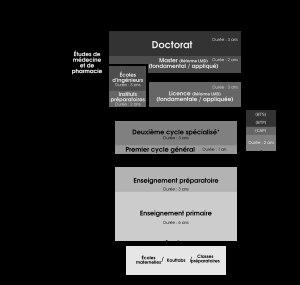
Le système éducatif tunisien permet la prise en charge et l'instruction des Tunisiens.